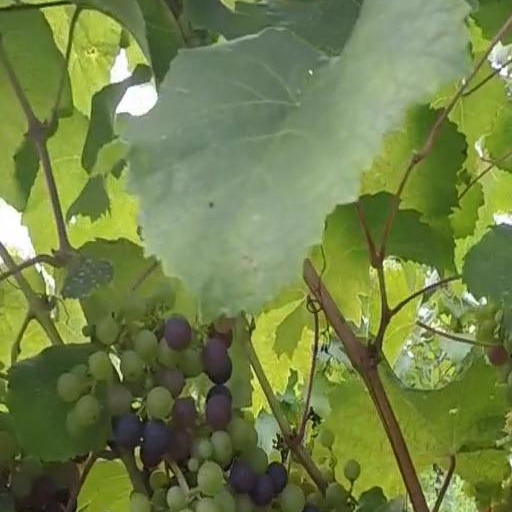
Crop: grape